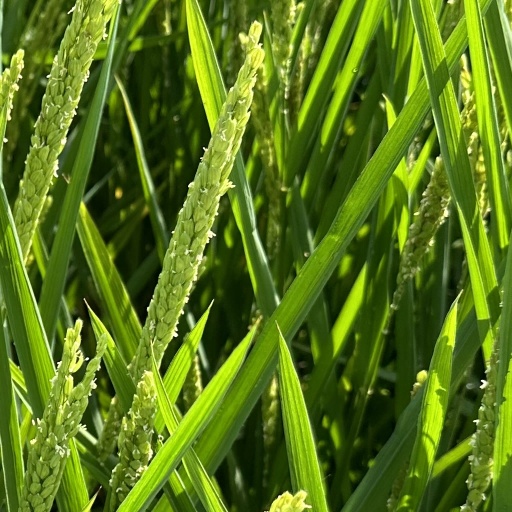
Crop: rice